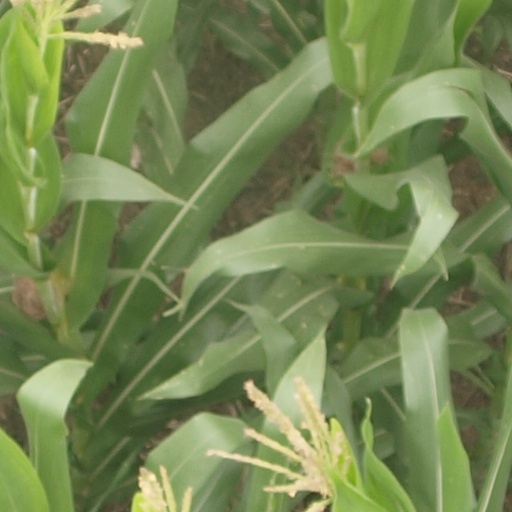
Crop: maize; corn